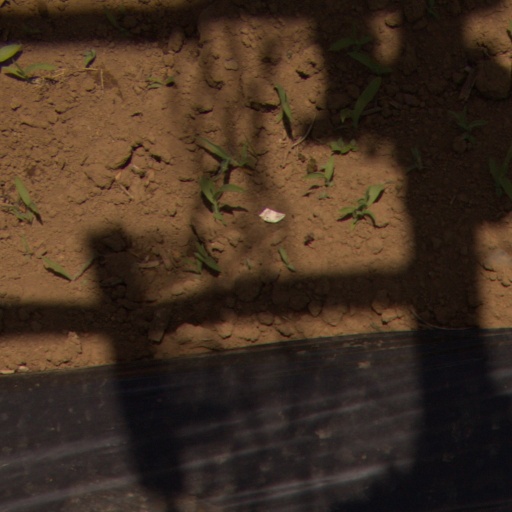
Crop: Jerusalem artichoke